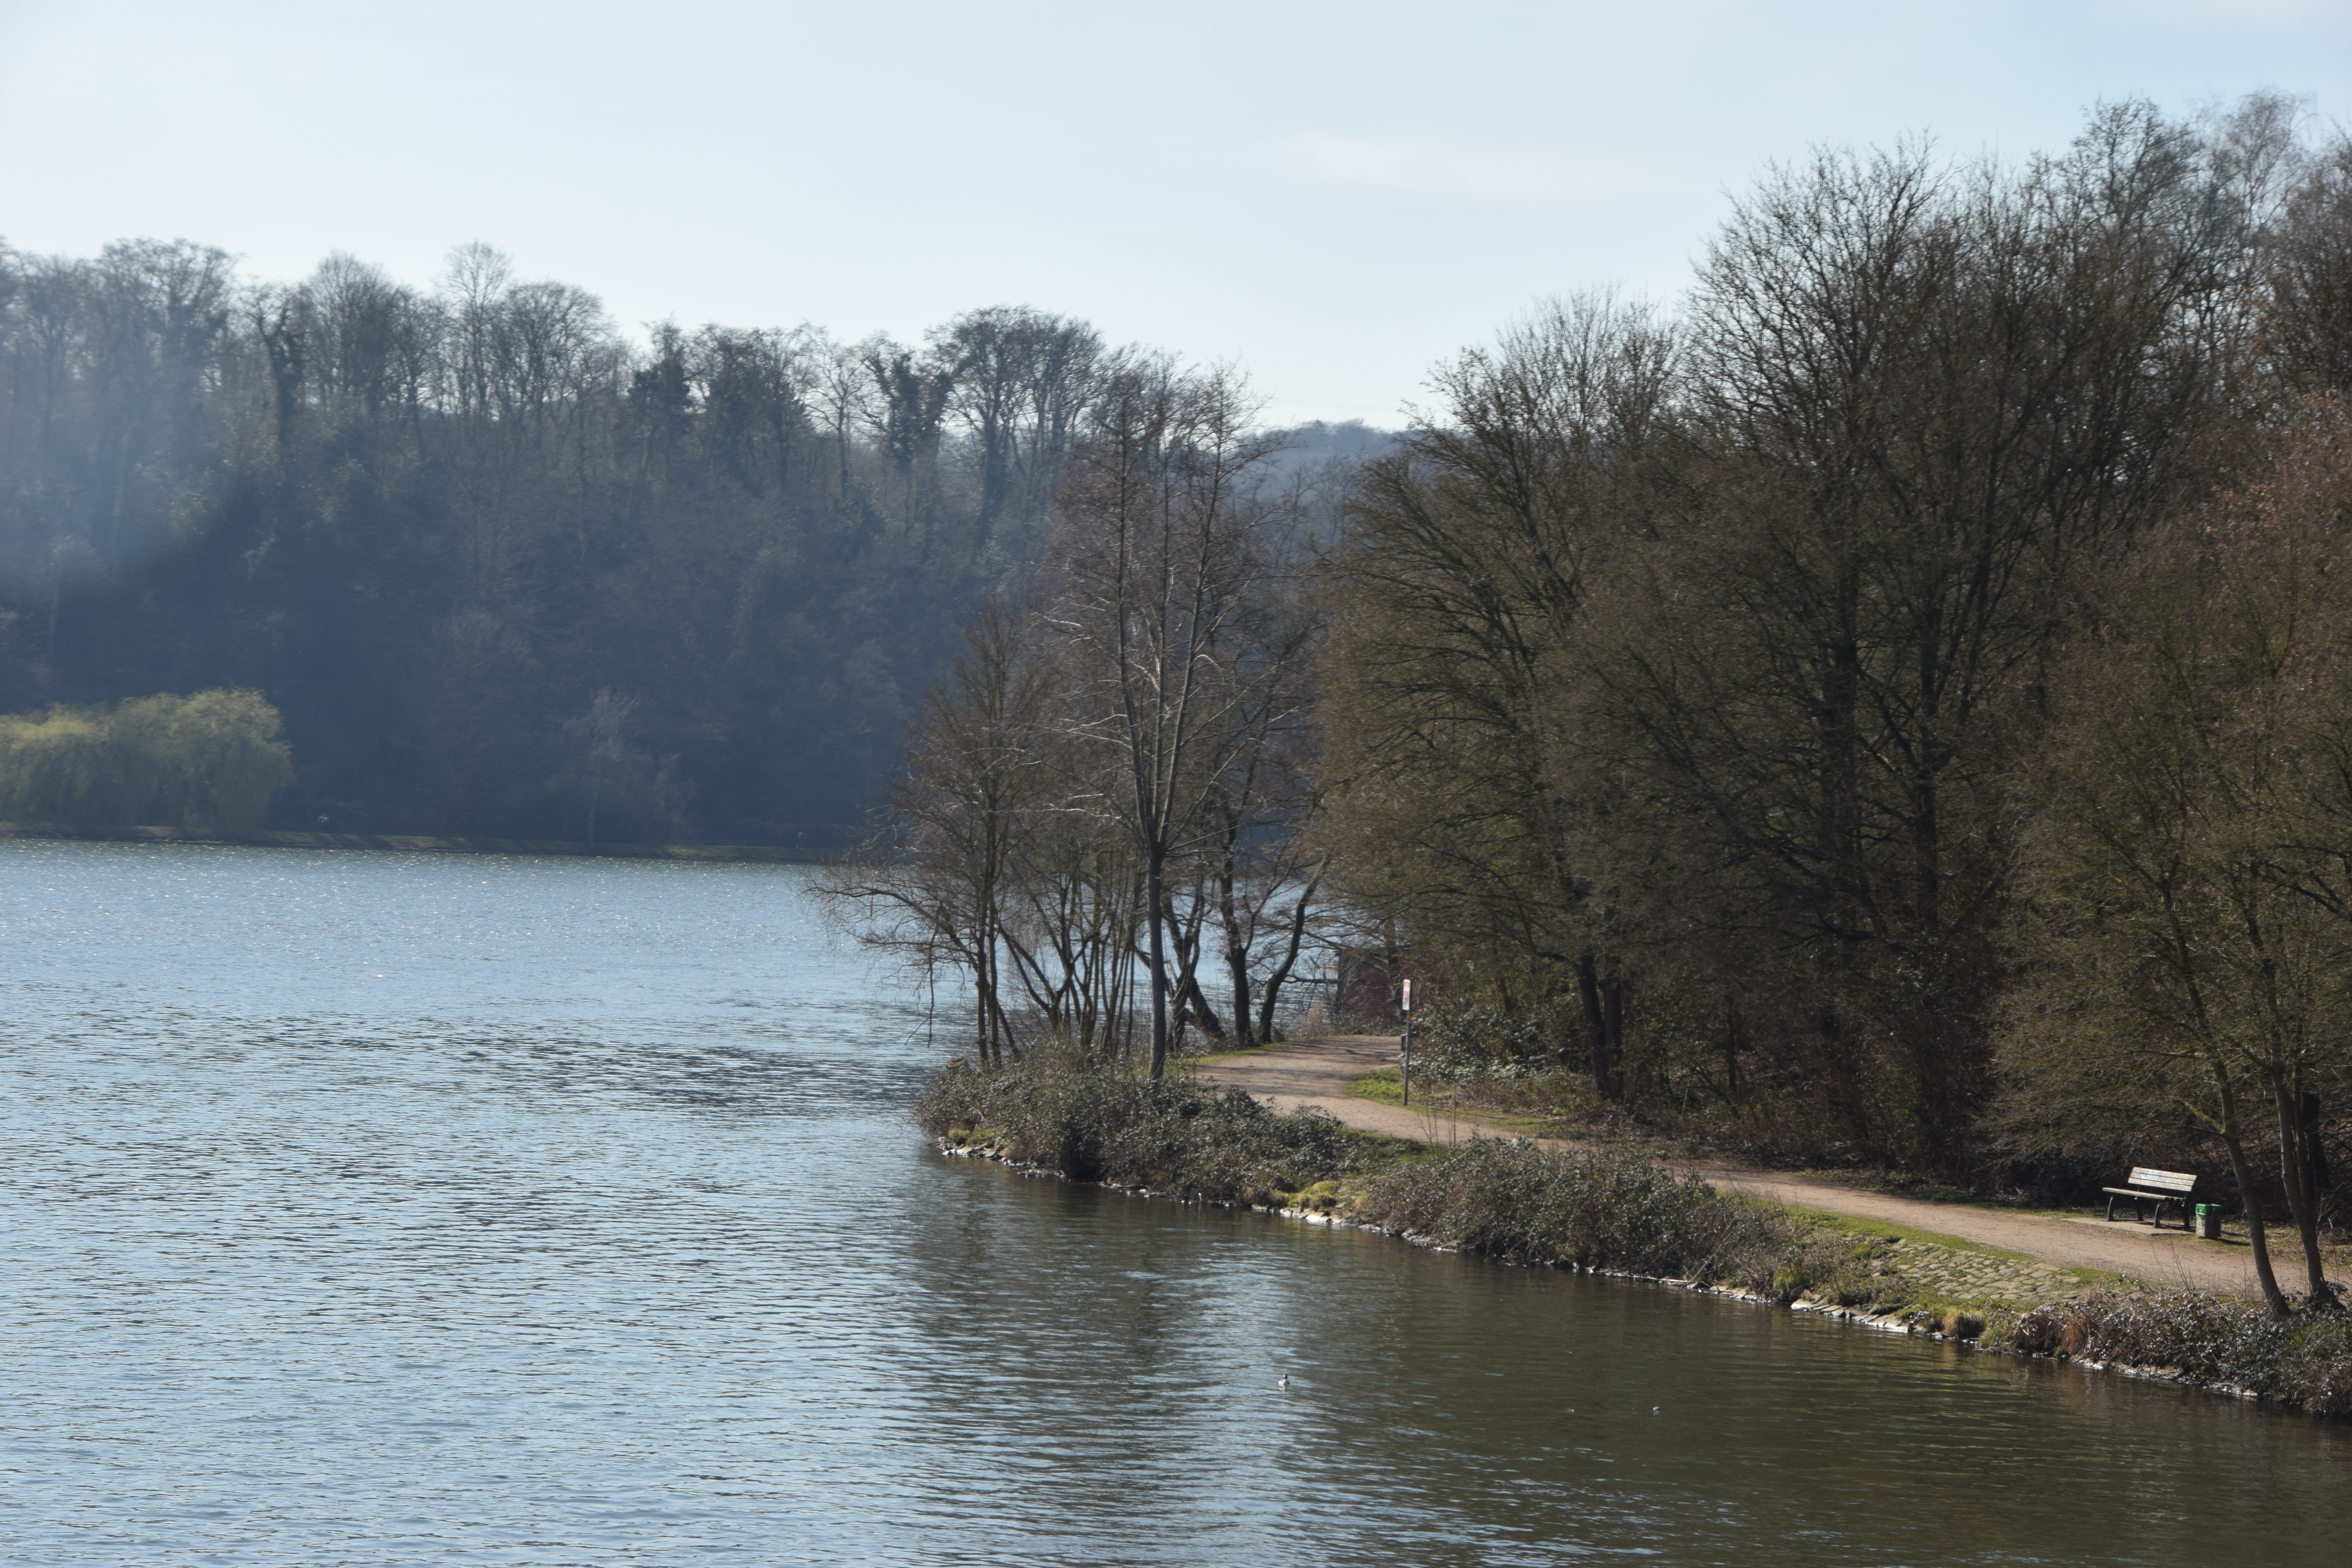
Heisingen, baldeneysee, lake, water, tree, food, sky, plant, natural landscape, branch, fluvial landforms of streams, landscape, lacustrine plain, rural area, riparian zone, forest, winter, wetland, lake district, reservoir, channel, wildlife, horizon, riparian forest, loch, floodplain, reflection, stream, bog, sound, pond, bayou, levee